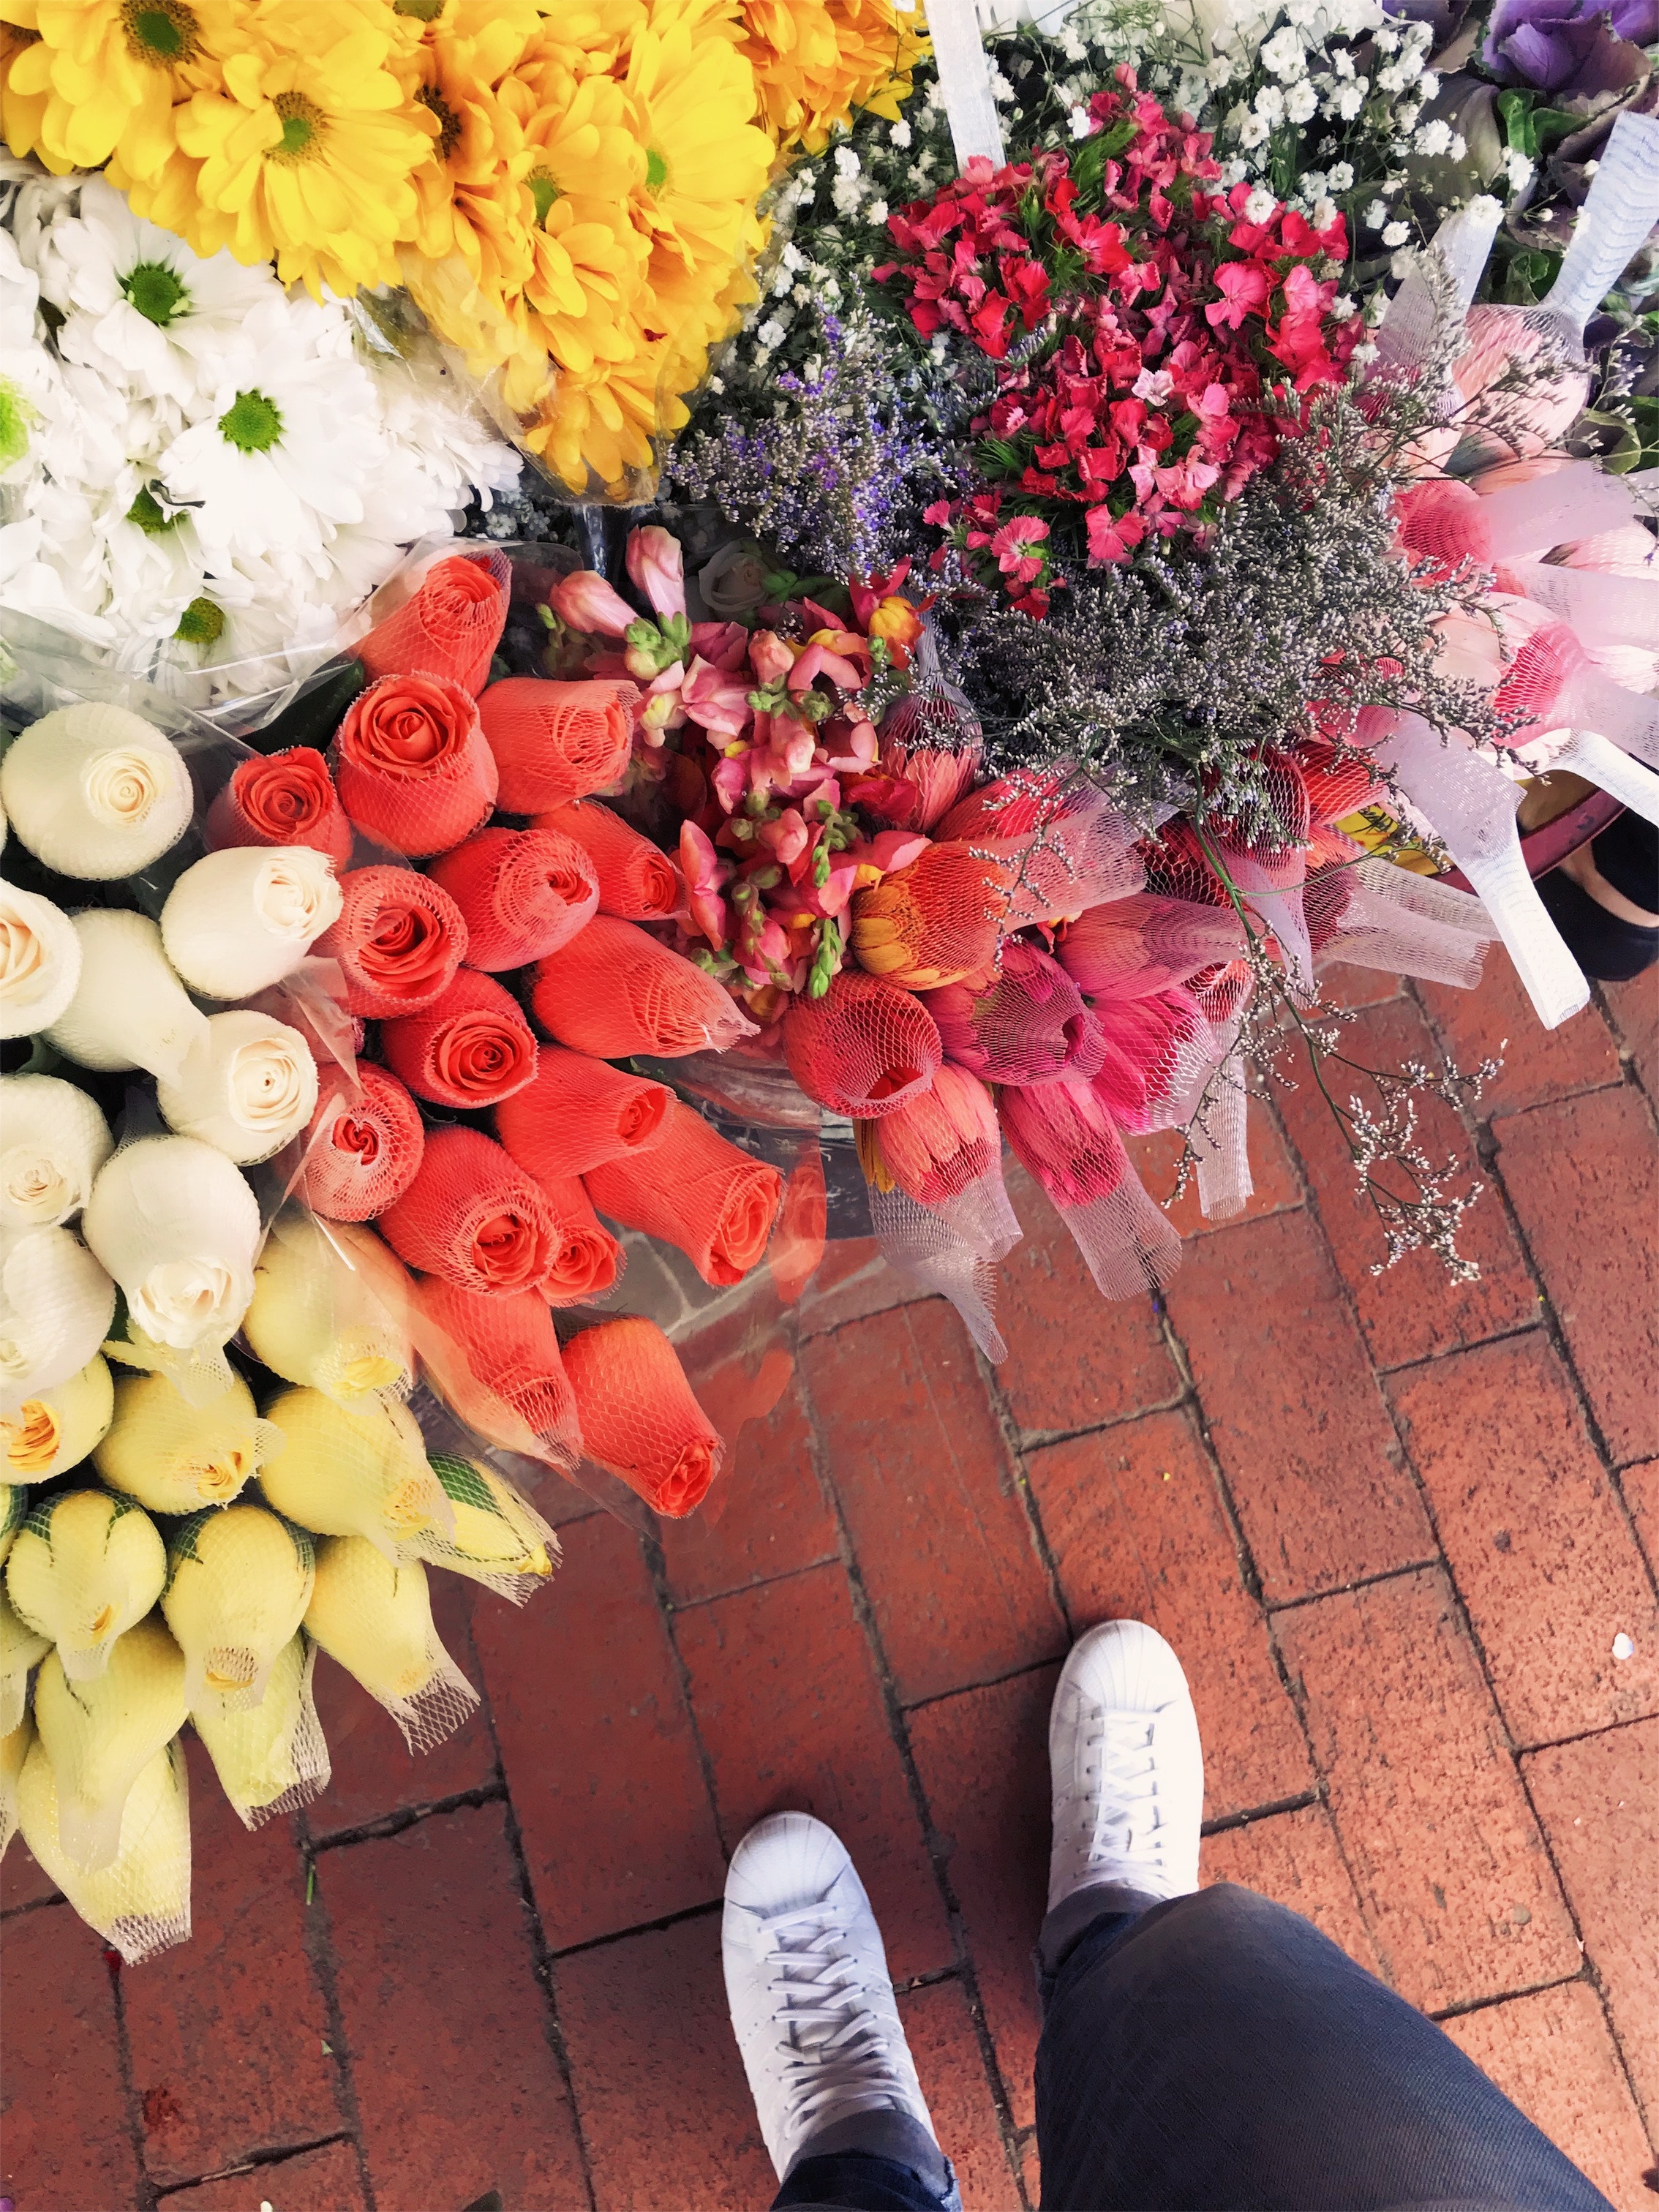
flower, cut flowers, bouquet, red, pink, plant, flower arranging, floral design, orange, floristry, footwear, petal, spring, shoe, artificial flower, chrysanths, flowerpot, pink family, begonia, rose, hydrangea, flowering plant, perennial plant